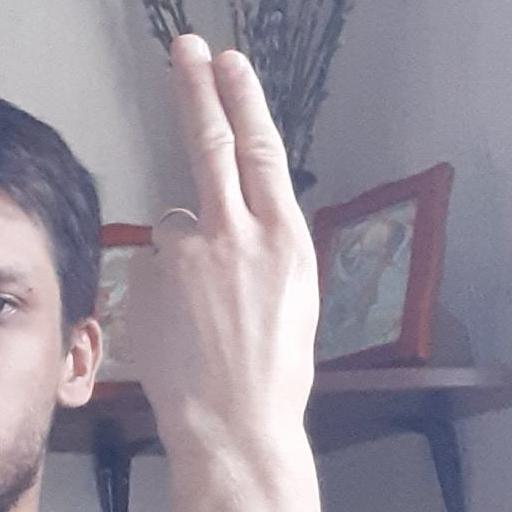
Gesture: two_up_inverted